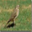
Label: bird